Toronto Police Service

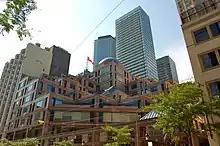
Toronto Police Headquarters is located on College Street in Downtown Toronto.

With amalgamation, the force grew in size and complexity, and Chisholm found himself unable to manage the huge agency and its Byzantine politics. In 1958, after several conflicts with Gardiner and members of the newly expanded Metropolitan Toronto Board of Police Commissioners, Chief Chisholm drove to High Park on the city's west end, parked his car, and committed suicide with his service revolver. Former staff superintendent Jack Webster, one of the officers who arrived at the scene of the chief's death and who would, upon his retirement in the 1990s, become the force historian at the Toronto Police Museum, would later write, "Suicide is a constant partner in every police car."